1971 killing of Bengali intellectuals

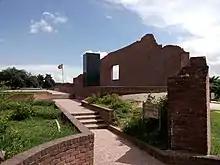
Part of the east-south side of the Martyred Intellectuals Memorial

Martyred Intellectuals Day is held annually to commemorate the victims. In Dhaka, hundreds of thousands of people walk to Mirpur to lay flowers at the Martyred Intellectuals Memorial. The president and the prime minister of Bangladesh and heads of all three wings of the Bangladesh armed forces pay homage at the memorial.